Lenny Bruce

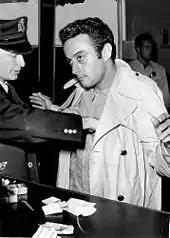
Bruce at his arrest in 1961

Bruce's desire to help his wife stop working as a stripper led him to pursue schemes designed to make as much money as possible. The most notable was the Brother Mathias Foundation scam, which resulted in Bruce's arrest in Miami, Florida, in 1951 for impersonating a priest. He was soliciting donations for a leper colony in British Guiana (now Guyana) under the auspices of the "Brother Mathias Foundation", which he had legally chartered—the name was his own invention, but possibly referred to the actual Brother Matthias who had befriended Babe Ruth at the Baltimore orphanage where Ruth had been confined as a child.